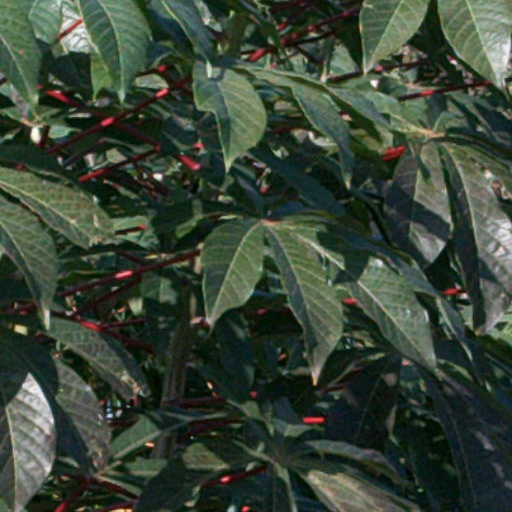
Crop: cassava